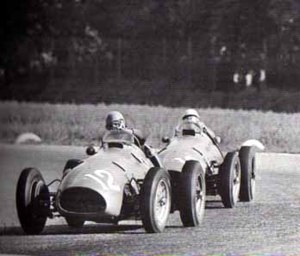
Formel 1-løb
To Ferrari'er under det italienske Formel 1 løb i 1952
Dette er en fuldstændig liste over Formel 1-løb som har indgået i FIA-verdensmesterskabet.